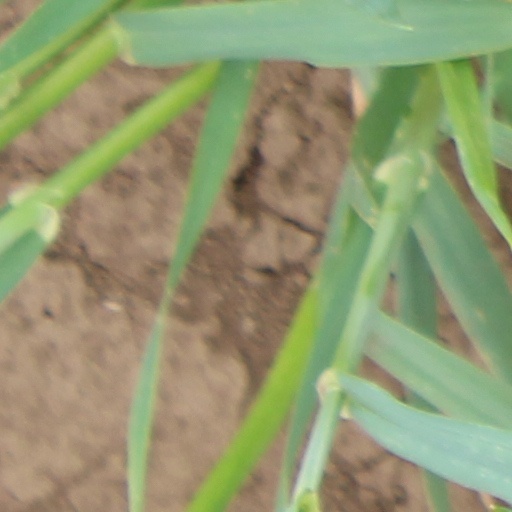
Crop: wheat